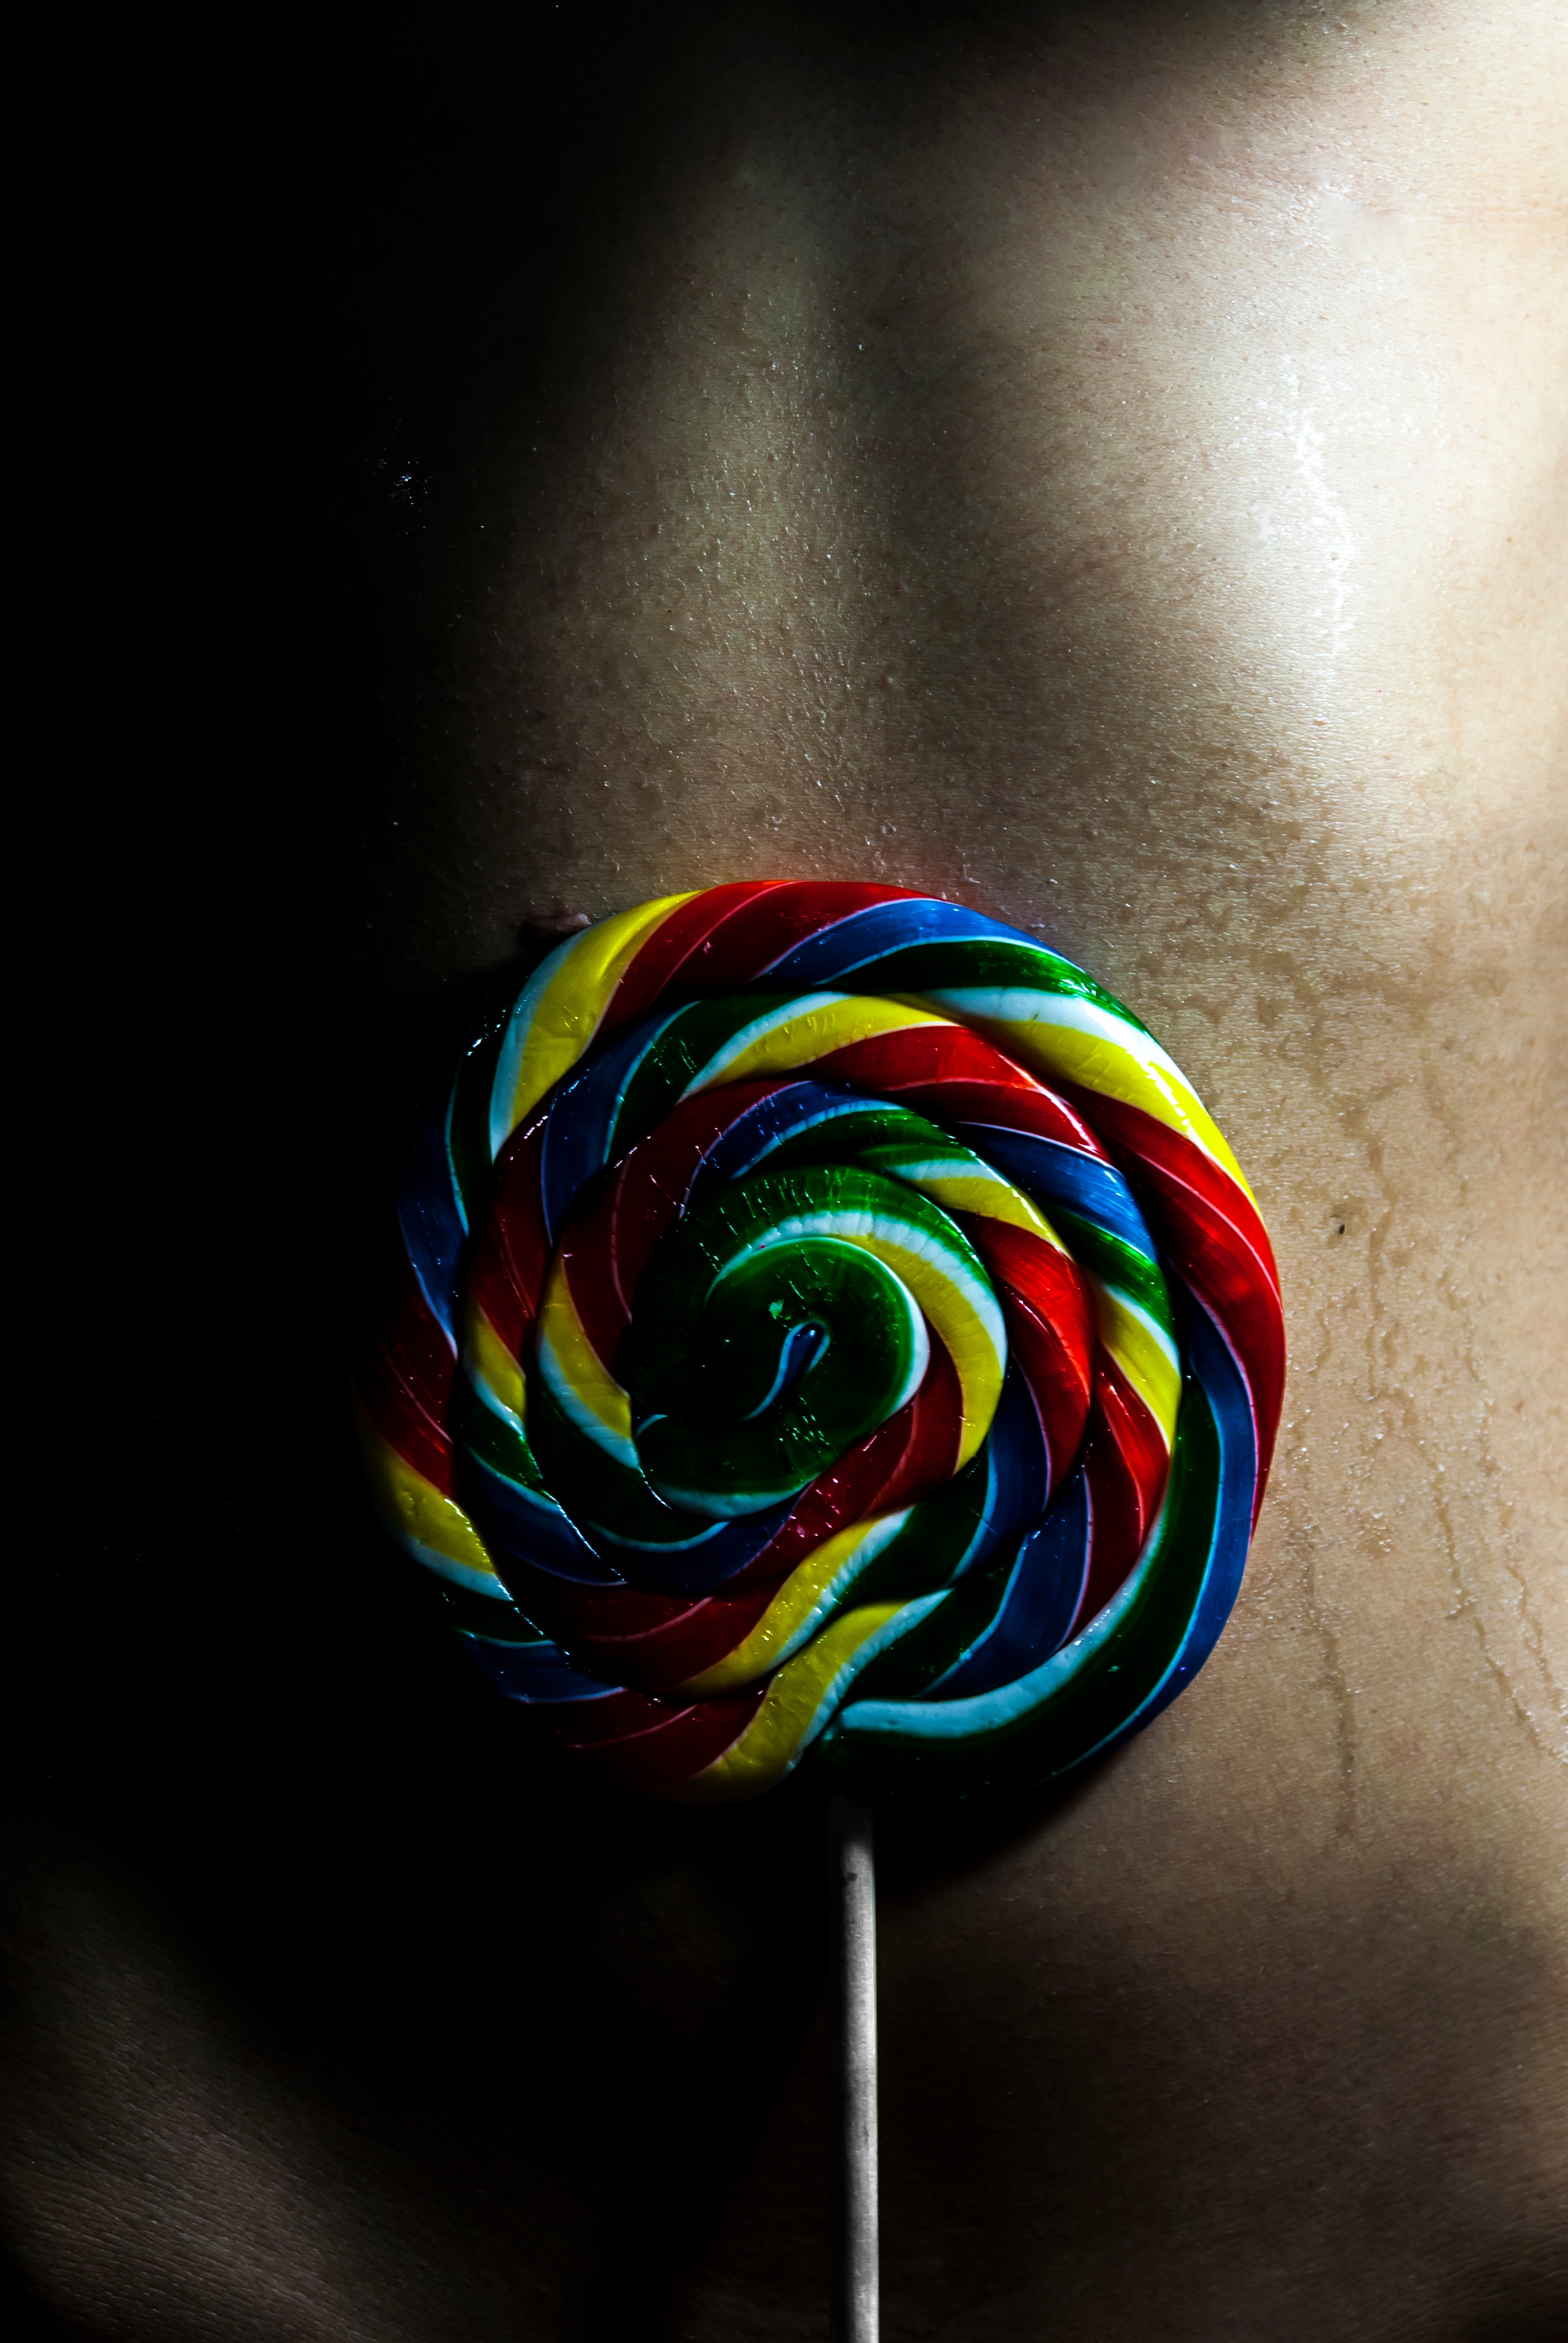
light, spiral, flower, glass, food, green, red, color, blue, dessert, material, circle, lollipop, close up, human body, eye, organ, macro photography, computer wallpaper